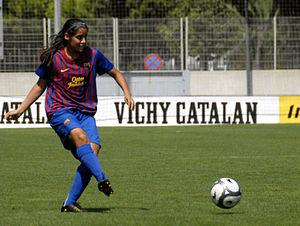
Kenti Robles est une footballeuse internationale mexicaine, née le 15 février 1991 à Mexico. Elle évolue au poste d'arrière droit à l'Atlético de Madrid.